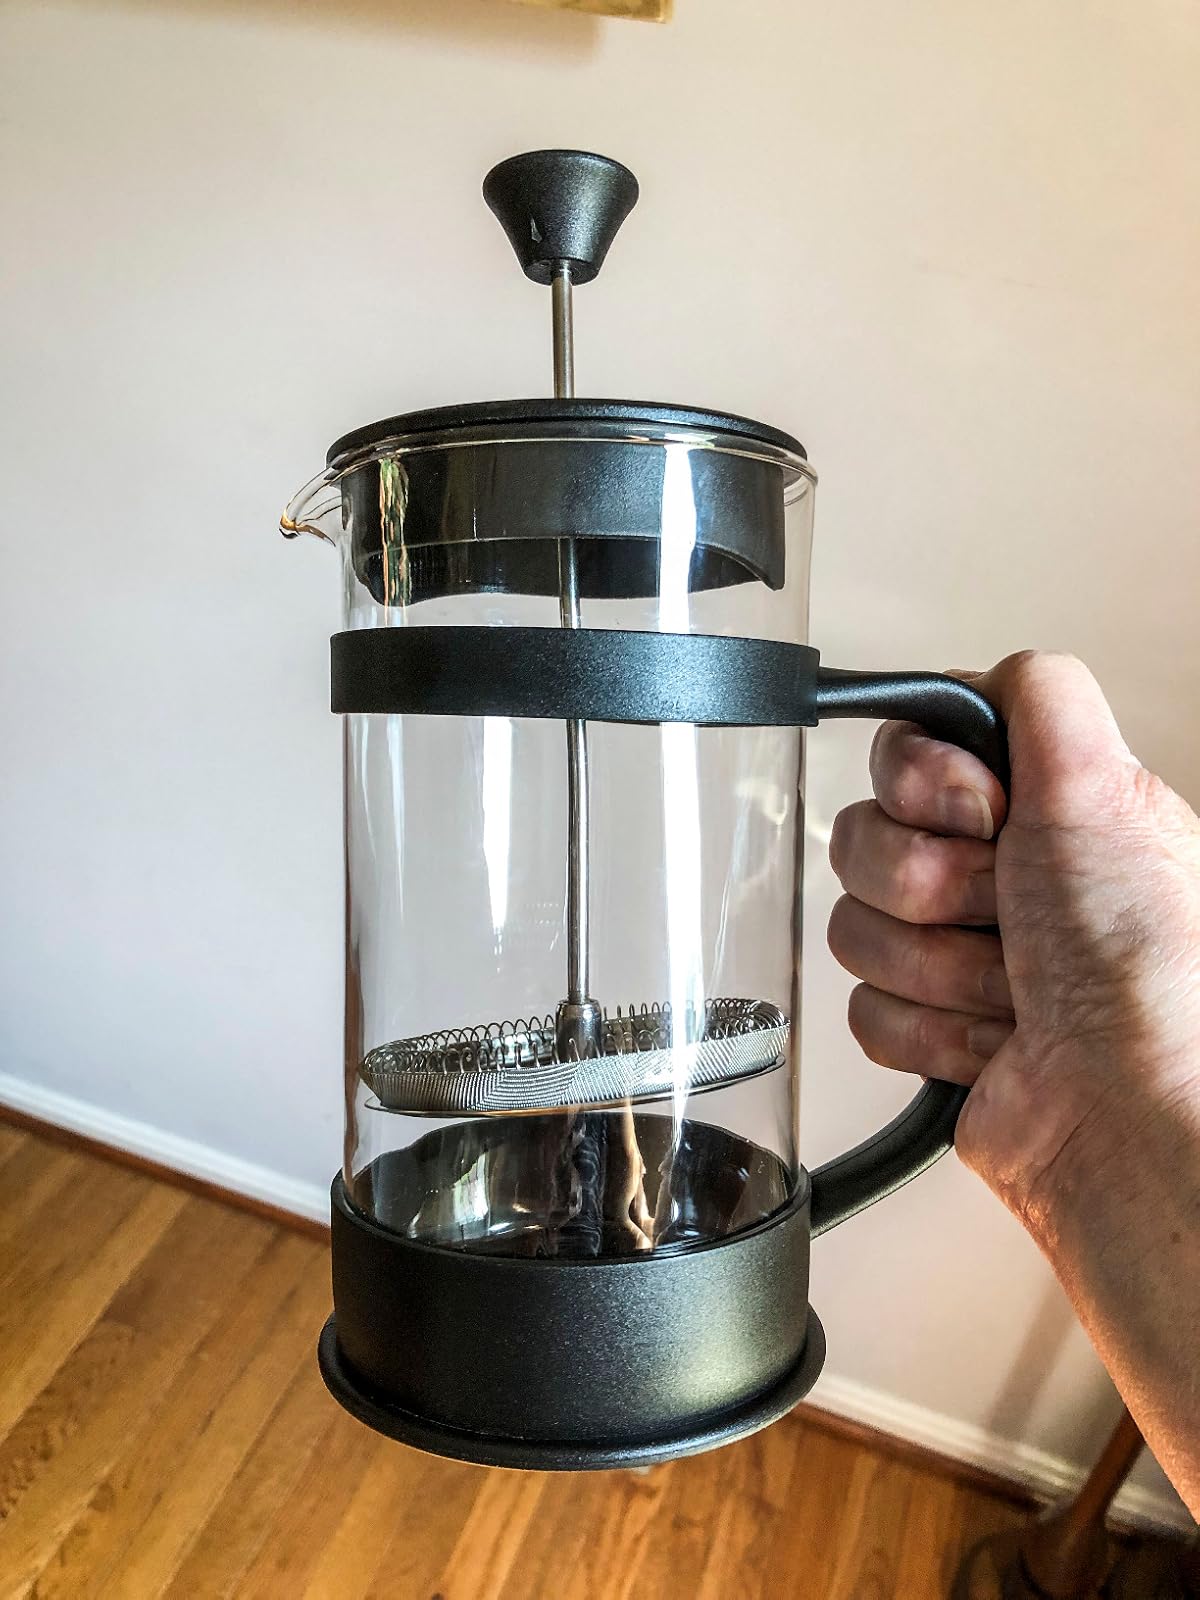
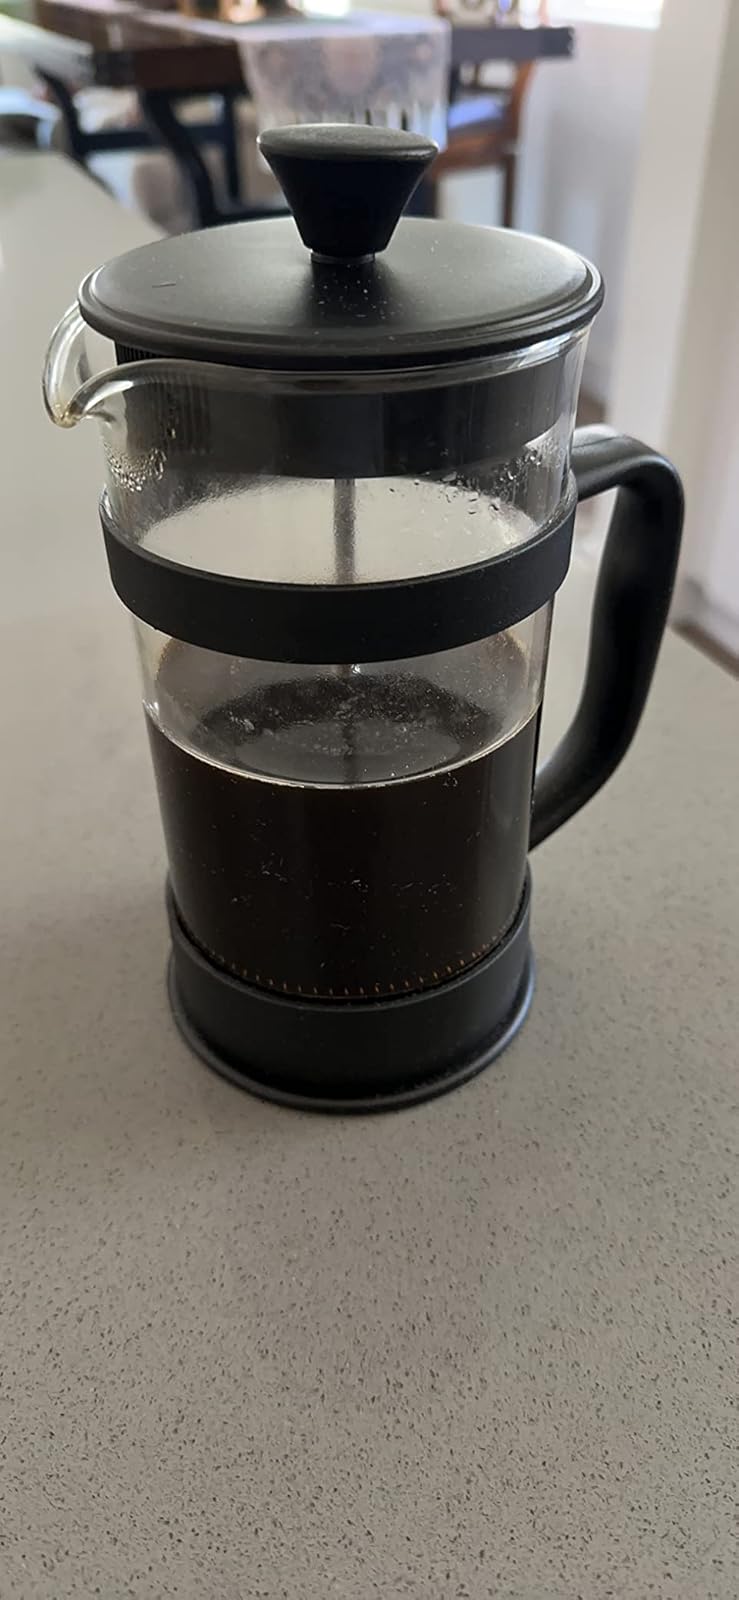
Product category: items_tea
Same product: yes